UC San Diego Health

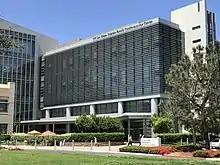
The Sulpizio Family Cardiovascular Center houses the Departments of Cardiology and Emergency Medicine in La Jolla

The Sulpizio Family Cardiovascular Center provides ambulatory, clinical, and inpatient heart and stroke care in one central location. Sulpizio Cardiovascular Center is the region's first academic-based facility to combine all heart and vascular-related services, programs and technology under one roof. It is connected by footbridges to Jacobs Medical Center and the Altman Clinical and Translational Research Institute, a 311,000 gross square feet, $269 million laboratory building. The emergency department for the La Jolla campus is housed in the Sulpizio building, with 22 outpatient beds and 54 acute care beds.